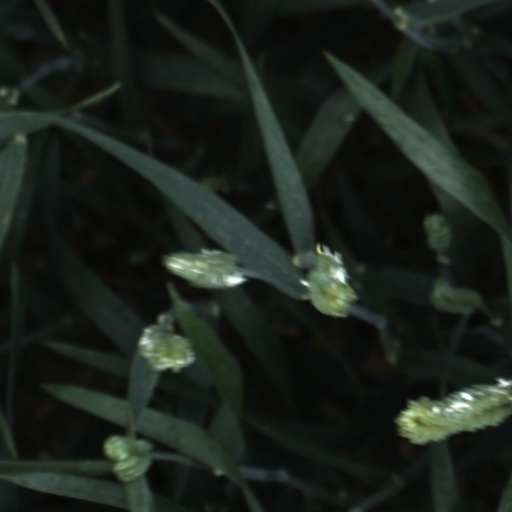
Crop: wheat